1883 Rochester tornado

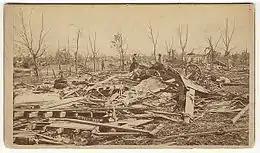
Damage from the F5 tornado that struck Rochester, Minnesota

On August 21, 1883, a violent and devastating tornado affected southeastern portions of the U.S. state of Minnesota. The massive tornado, retrospectively estimated to have been an F5 on the modern Fujita scale, caused at least 37 deaths and over 200 injuries. The tornado was part of a tornado family, a series of tornadoes produced by a supercell, that included at least two significant tornadoes across Southeast Minnesota on August 21. A third significant tornado occurred two hours before the main event hit Rochester. The Rochester tornado indirectly led to the formation of Saint Mary's Hospital, now part of the Mayo Clinic. The tornado closely followed destructive tornadoes a month earlier in the same area: on July 21, two significant, deadly tornadoes hit the area, including an F4 tornado family that killed four people in Dodge and Olmsted Counties, especially near Dodge Center.